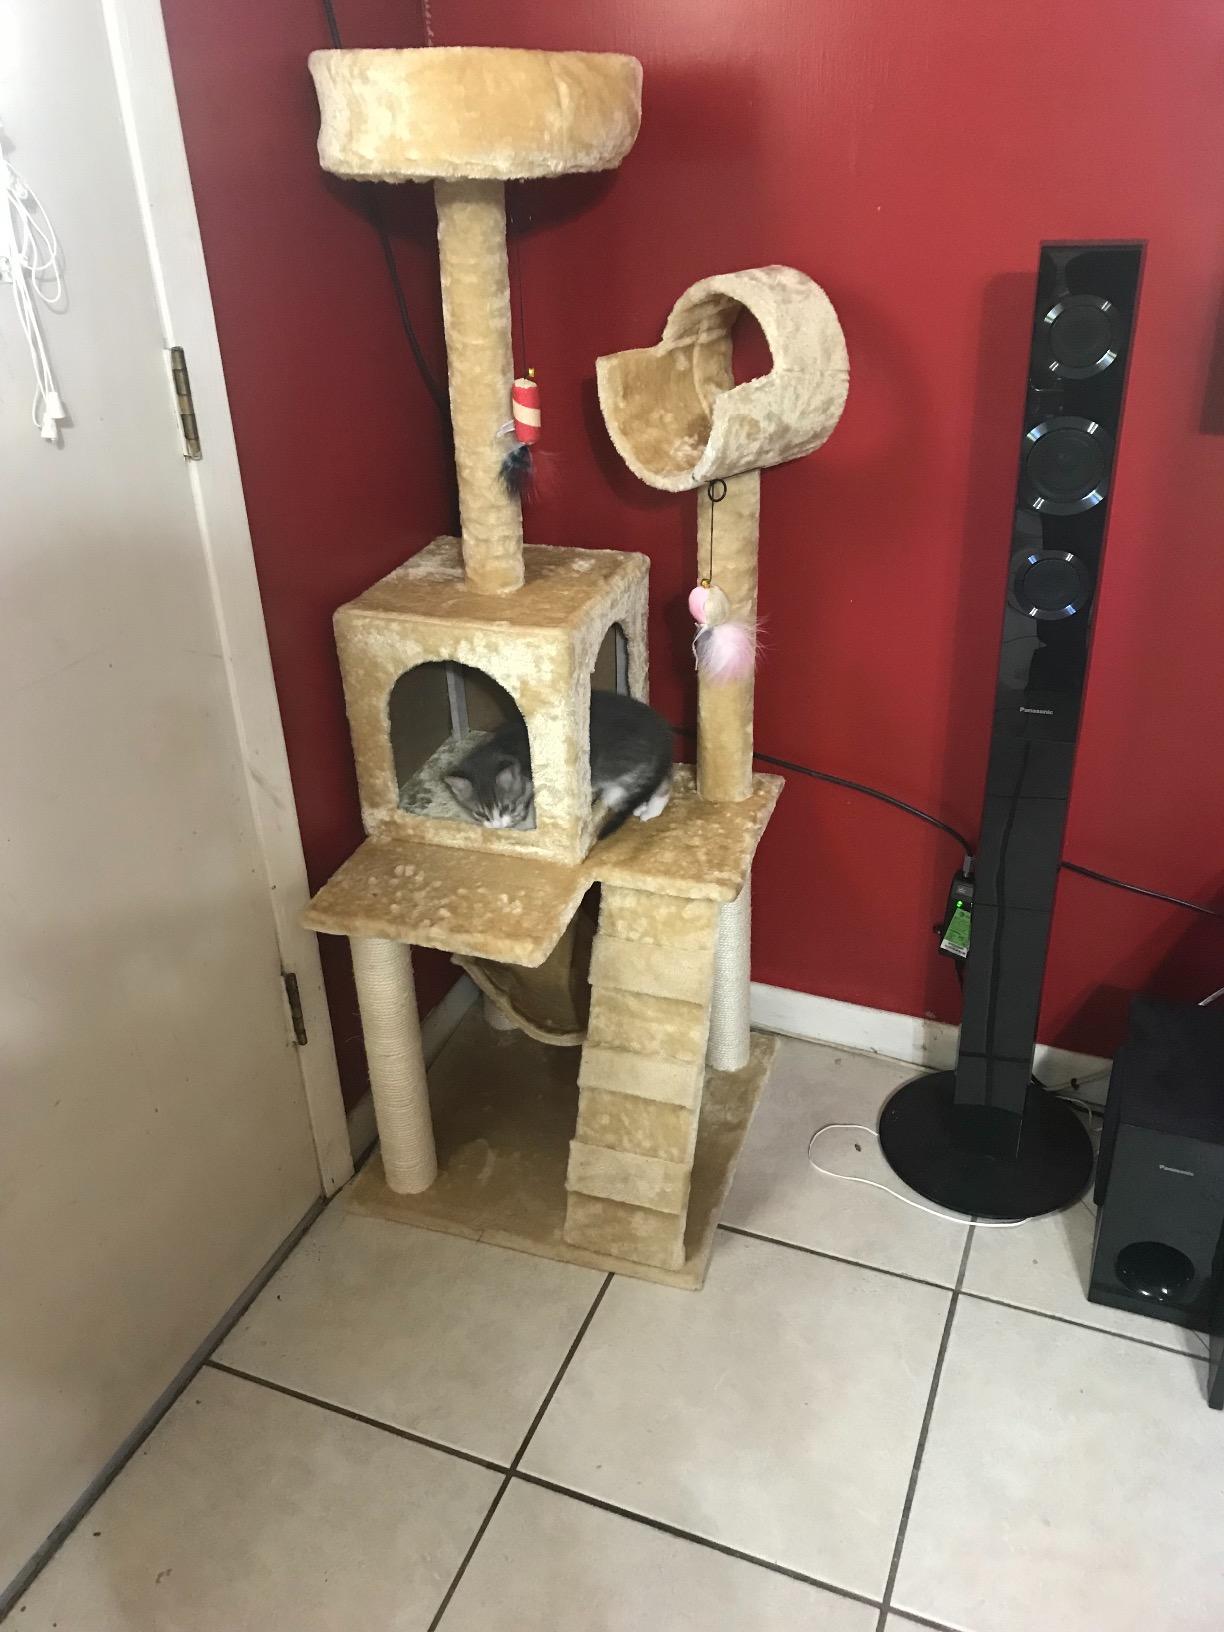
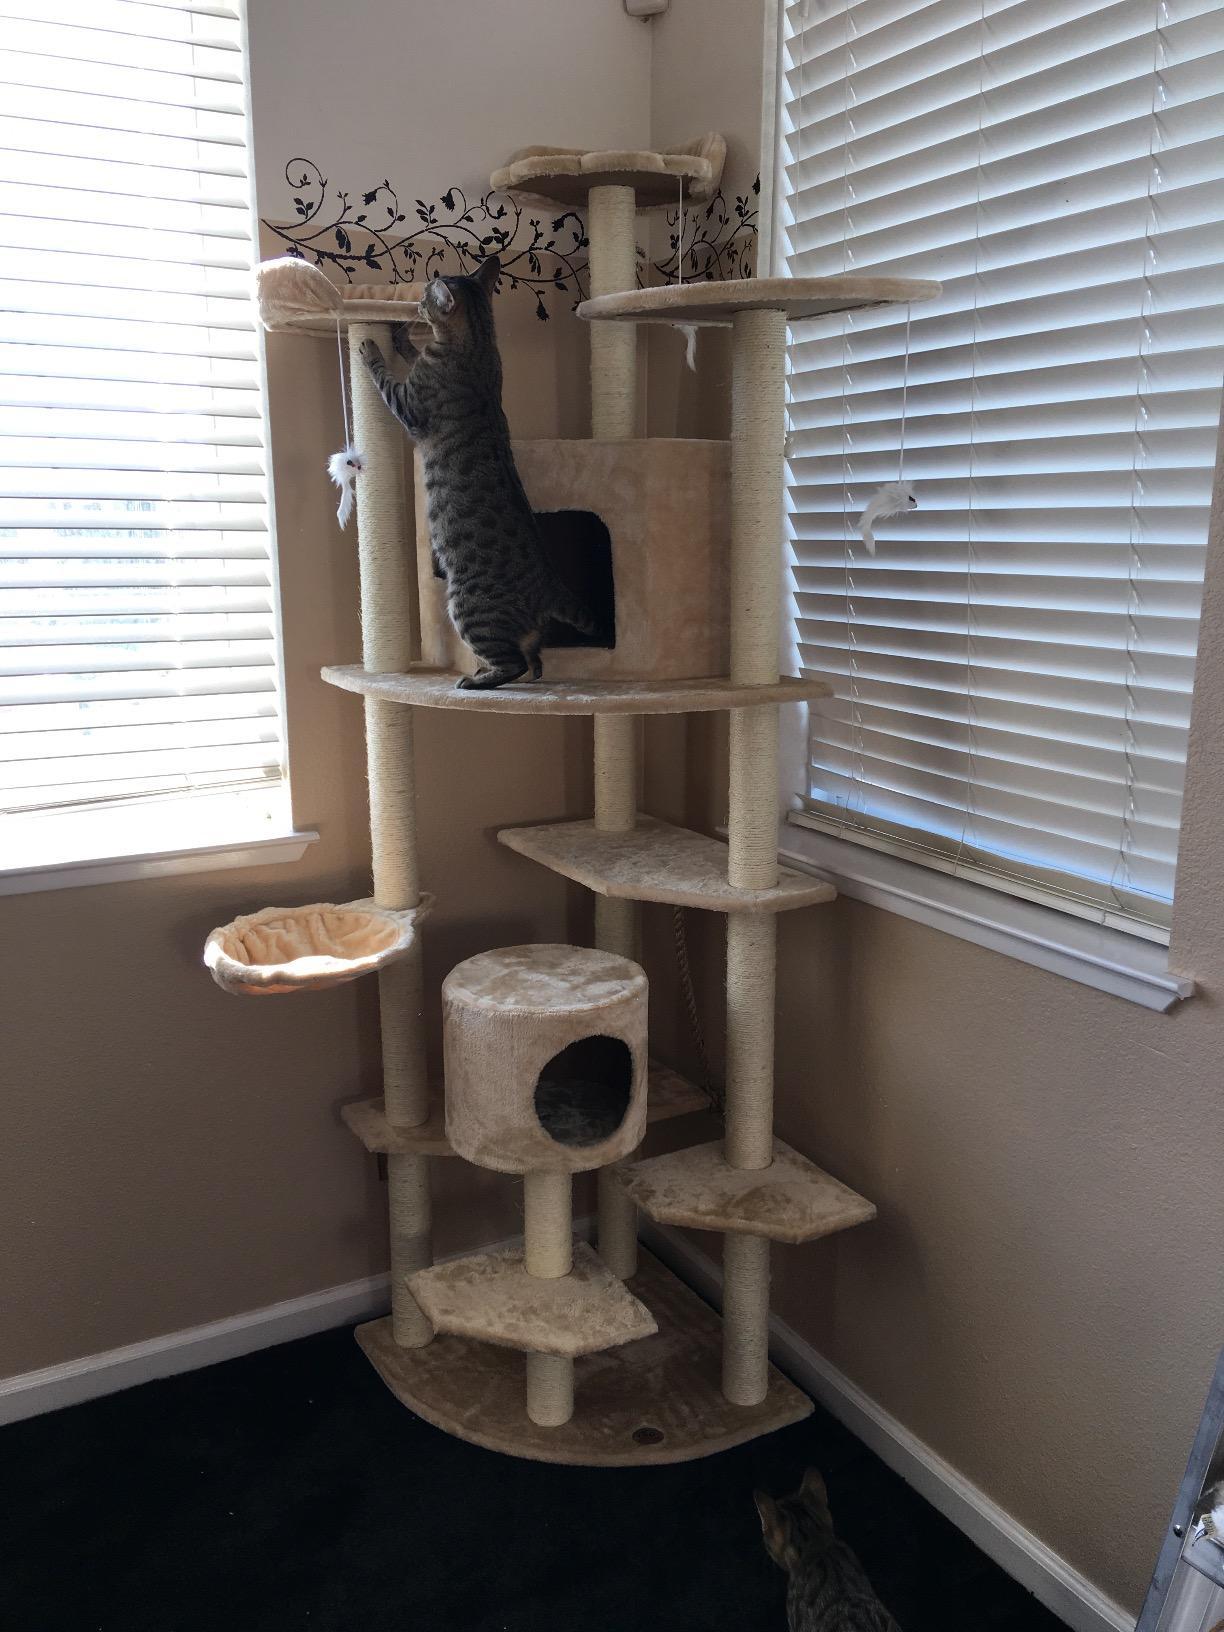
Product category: items_cat tree
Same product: no